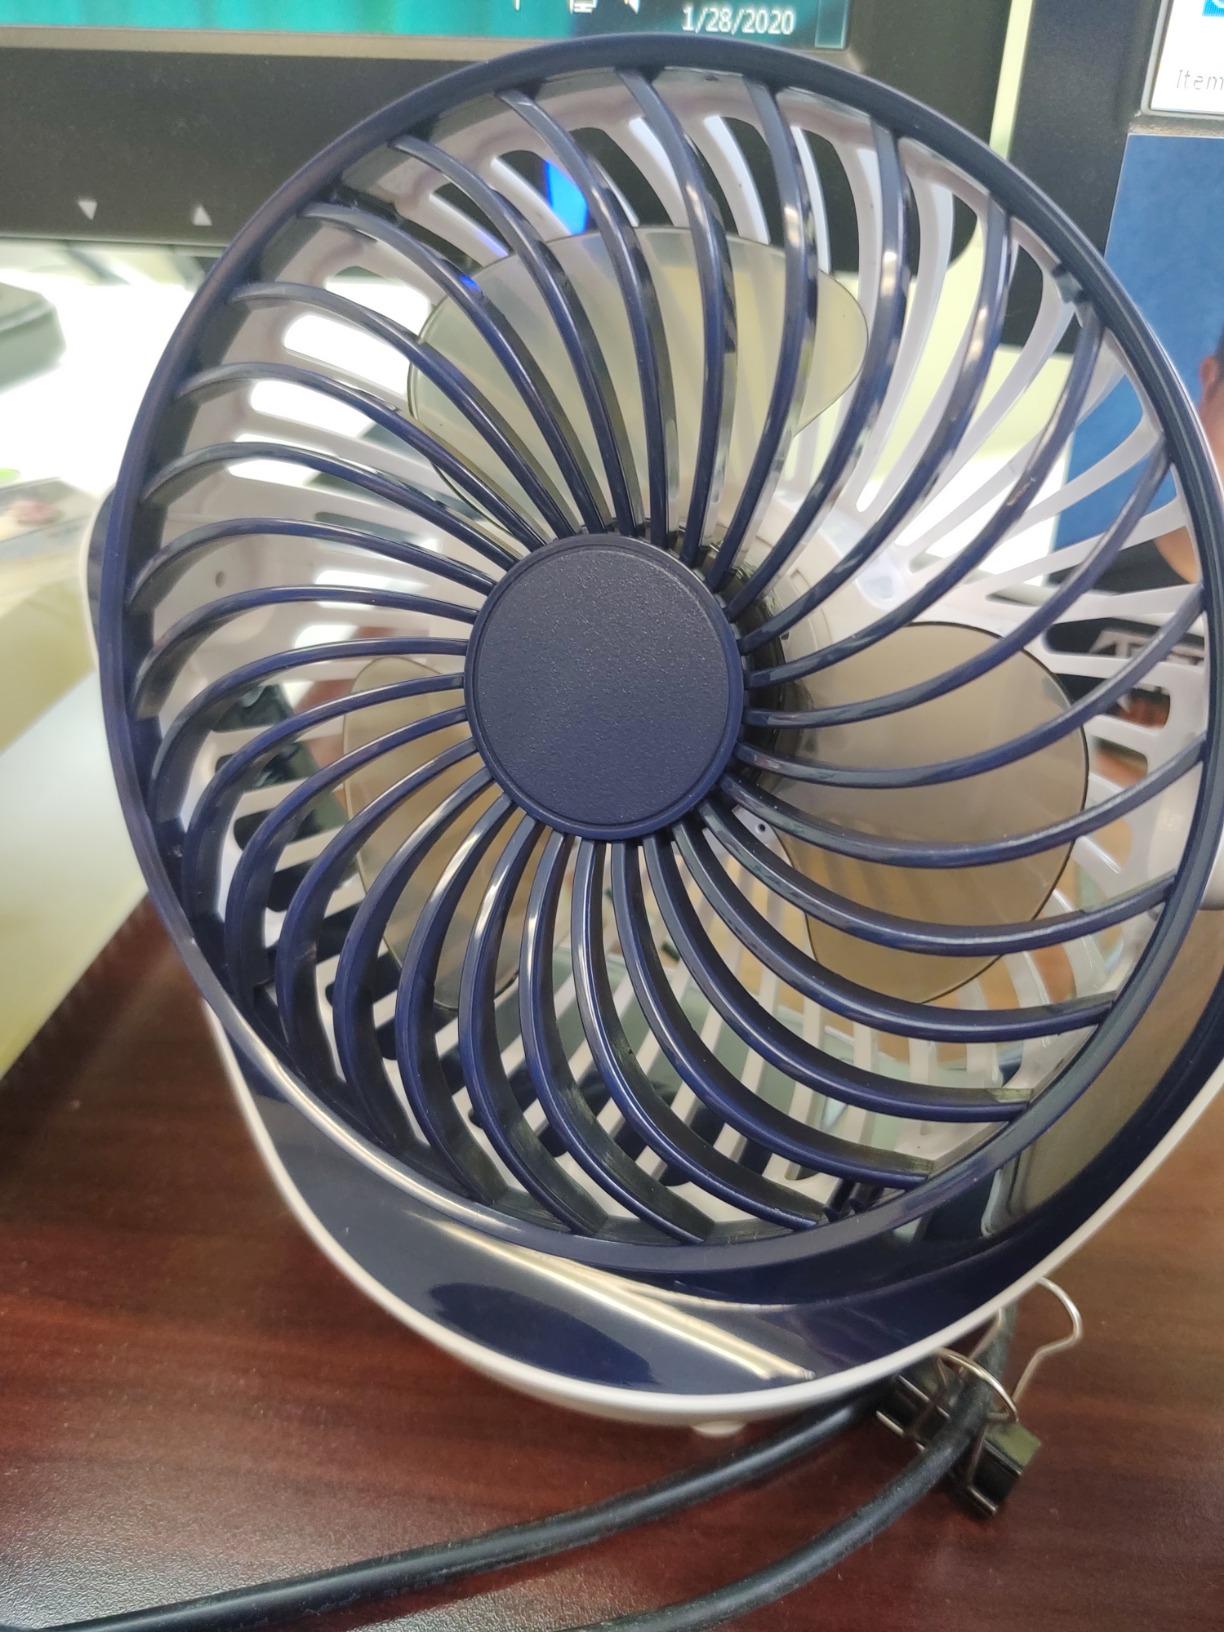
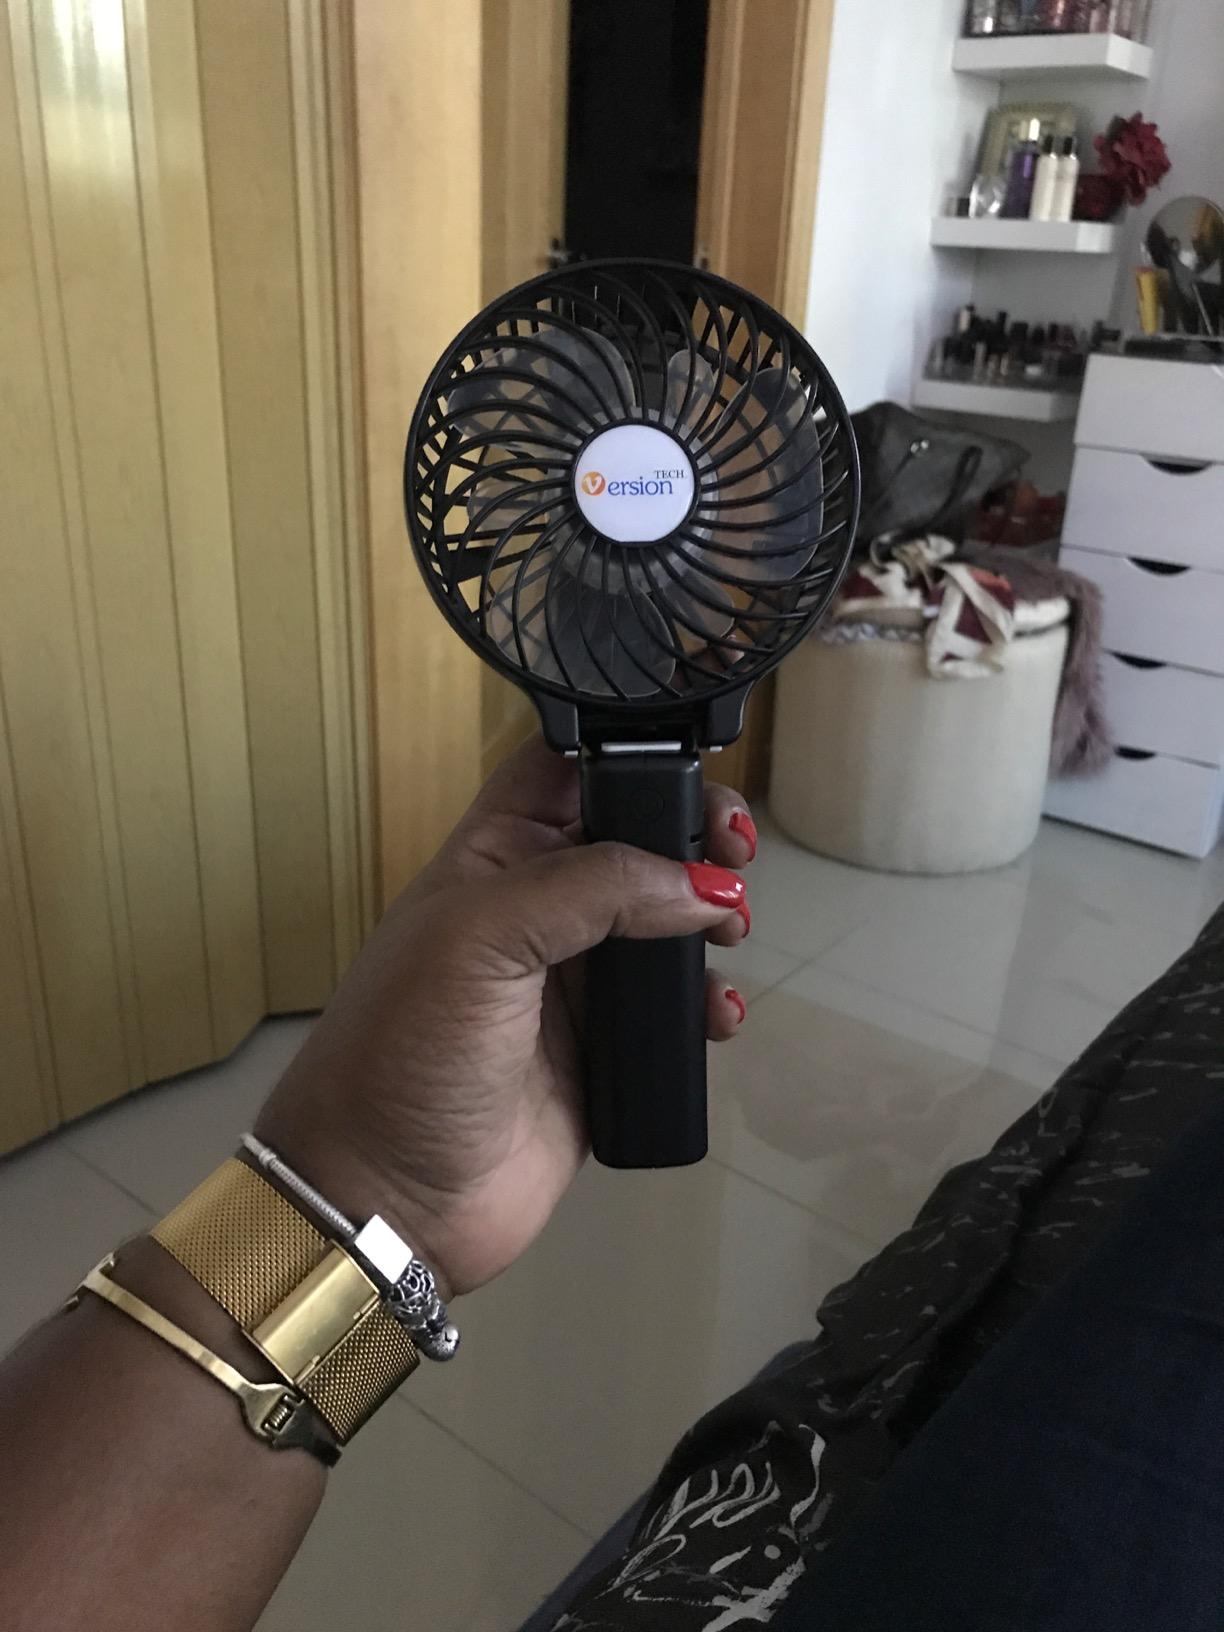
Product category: fan
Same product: no